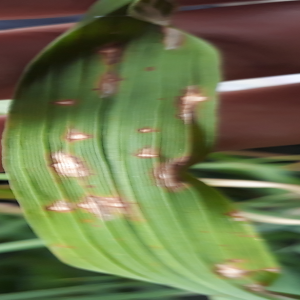
Disease: Blast